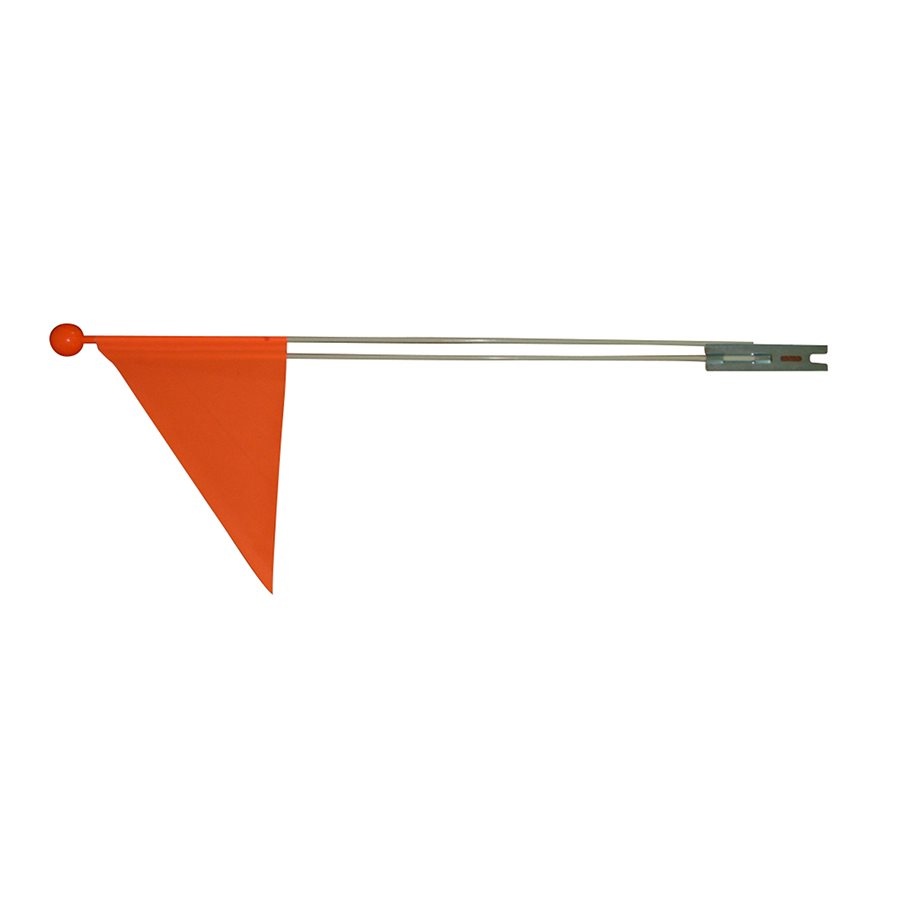
EVO 72'' Flag
• Double sided high visibility material • Safety orange color • Flexible 2-piece mounting pole • Standard axle mounting bracket included• Red reflector
Brand: EVO
Category: Sporting Goods > Fitness & General Exercise Equipment > Sport Safety Lights & Reflectors > Sport Safety Reflectors